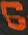
Number: 6